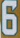
Number: 6